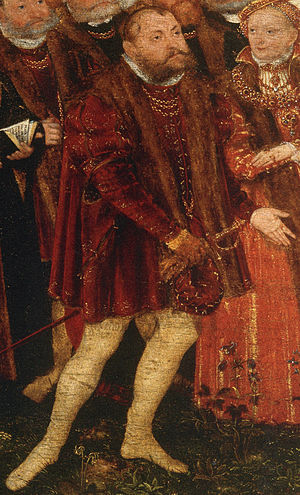
Johan af Brandenburg-Küstrin / Biografi
Johan af Brandenburg-Küstrin, detalje af oliemaleriet Kristi dåb af Lucas Cranach den yngre (1556).
Johan af Brandenburg-Küstrin, også kaldt Johan den vise var medlem af huset Hohenzollern og markgreve af Brandenburg-Küstrin fra 1535 til sin død.